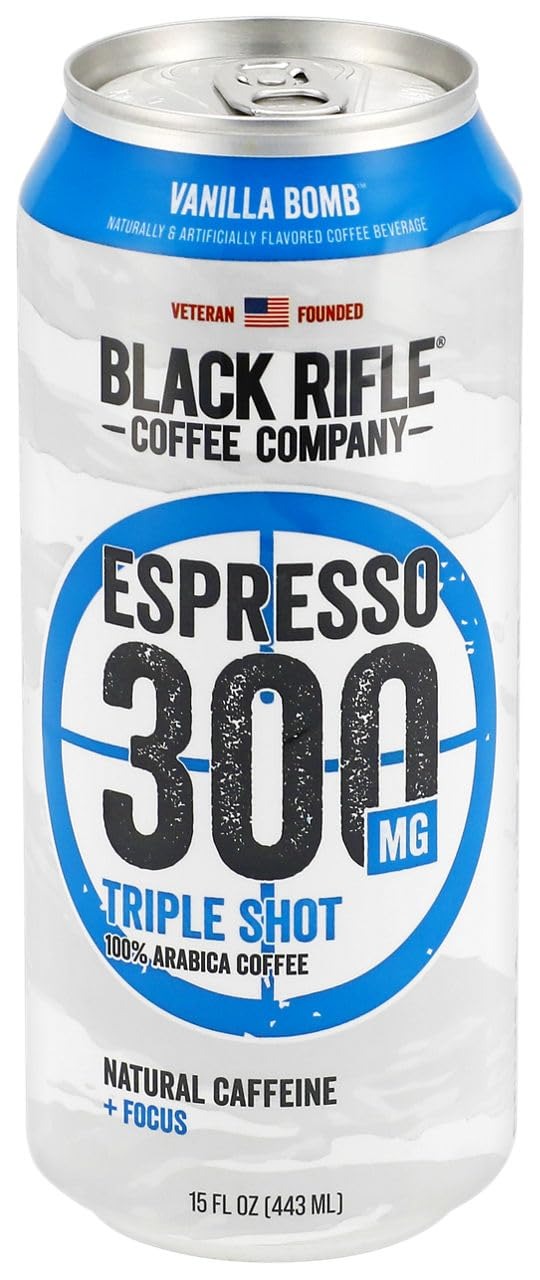
Item Name: Black Rifle Coffee, Ready To Drink Coffee Espresso 300 Trple Shot Vanilla Bomb, 15 Fl Oz
Product Description: Bottled And Canned Coffee Beverages
Value: 15.0
Unit: Fl Oz

Price: 2.98